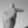
ASL letter: T